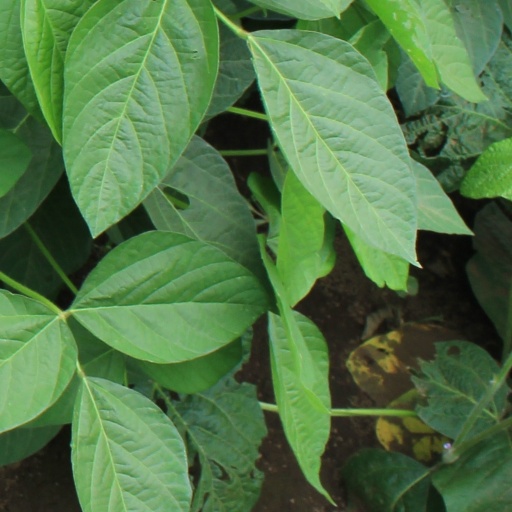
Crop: soybean